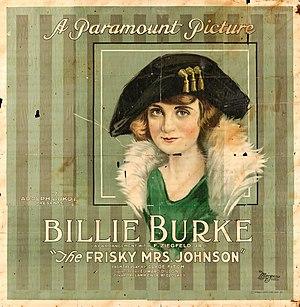
On demande un mari est un film américain réalisé par Edward Dillon et sorti en 1920.